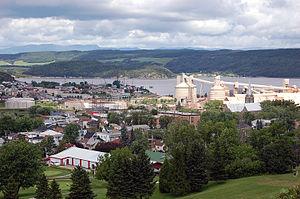
La Baie est un des trois arrondissements urbains de la ville de Saguenay, au Québec. Avant les réorganisations municipales québécoises de 2002, il était reconnu comme Ville de la Baie, une municipalité regroupant les secteurs Grande-Baie, Bagotville et Port-Alfred depuis 1976.
Saguenay est une ville de la région du Saguenay–Lac-Saint-Jean au Québec. Située dans une vallée aux abords de la rivière Saguenay, elle est en amont du fjord du Saguenay et en aval du horst de Kénogami. Du nord au sud, elle s’étend de la rive nord du Saguenay au massif des Laurentides. Sa superficie totale est de 1 136 km². Avec ses 146 593 habitants, elle occupe la huitième place des villes les plus peuplées au Québec. À titre de région métropolitaine de recensement, Saguenay possède une population de 162 416 habitants